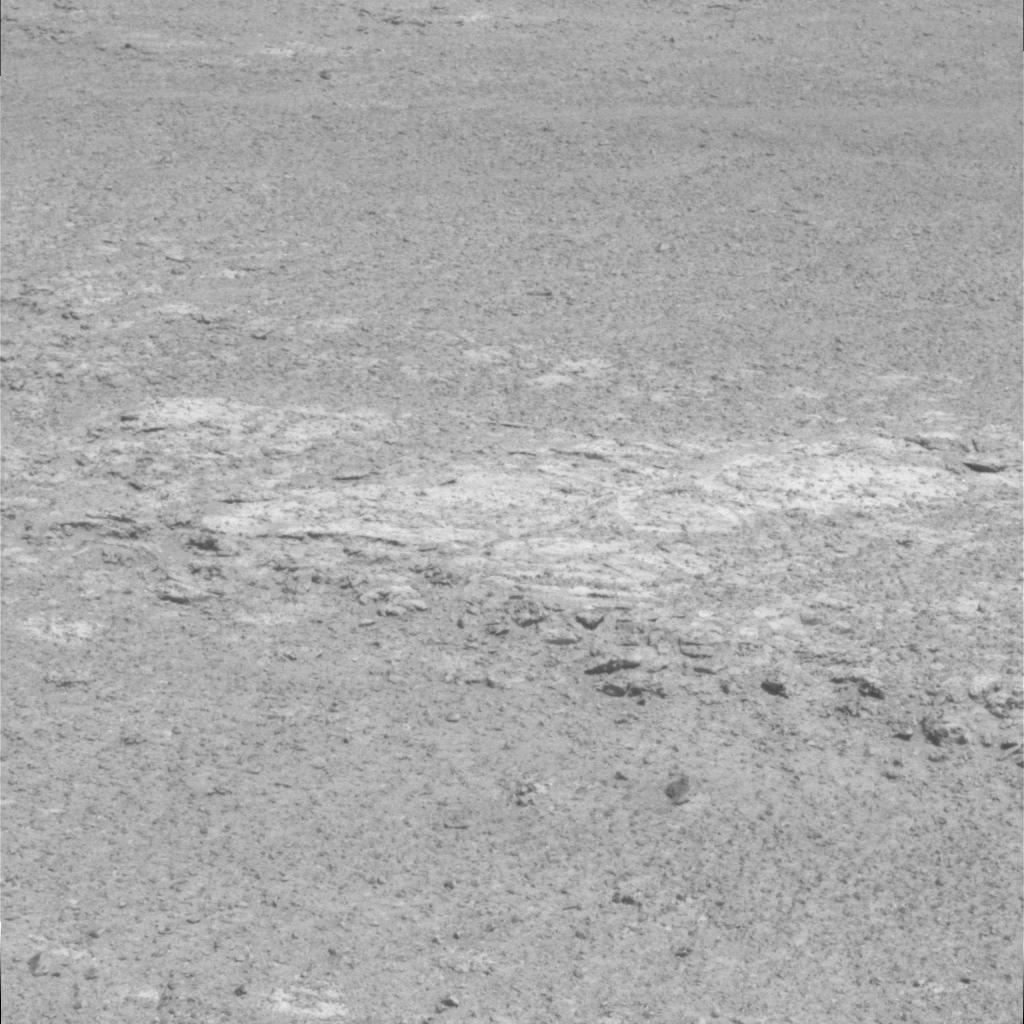
Surface features visible: Rock Outcrops, Clasts, Soil, Nearby Surface